History of the firearm

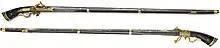
Istinggar, a result of Indo-Portuguese gun-making traditions.

A pole gun, the bedil tombak, was recorded in Java in 1413, The knowledge of making "true" firearms came after the middle of the 15th century. It was probably brought by Arab traders no earlier than 1460. Before the arrival of the Portuguese in Southeast Asia, primitive firearms in the form of the Java arquebus was already present.